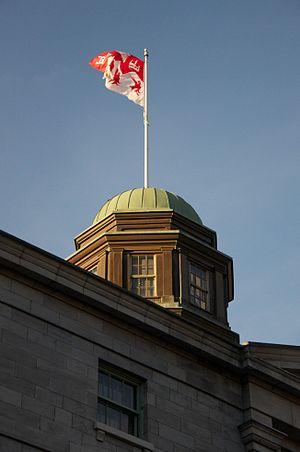
Drapeau de l'Université McGill flottant au-dessus du Arts building, campus centre-ville, Montréal.